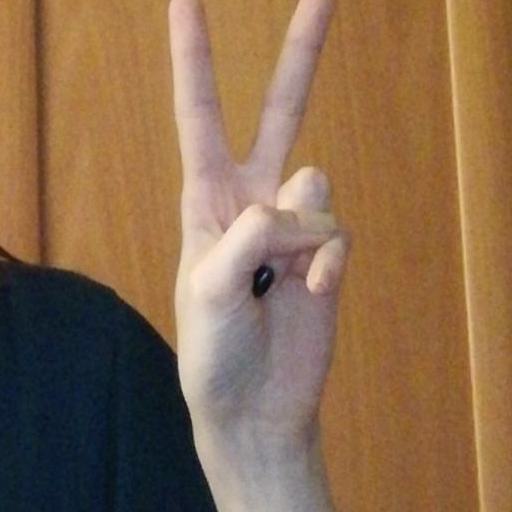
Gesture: peace